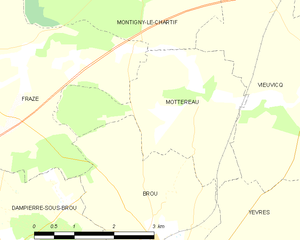
carte de Mottereau et des communes limitrophes.
Mottereau est une commune française située dans le département d'Eure-et-Loir en région Centre-Val de Loire.